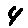
Label: 4